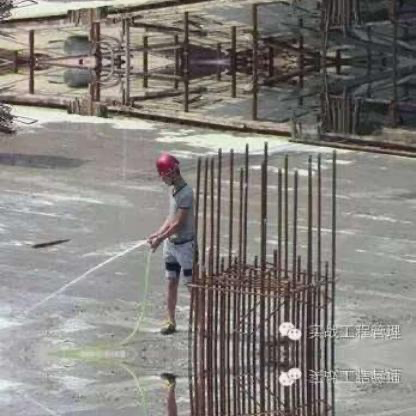
Objects in the image:
label: helmet